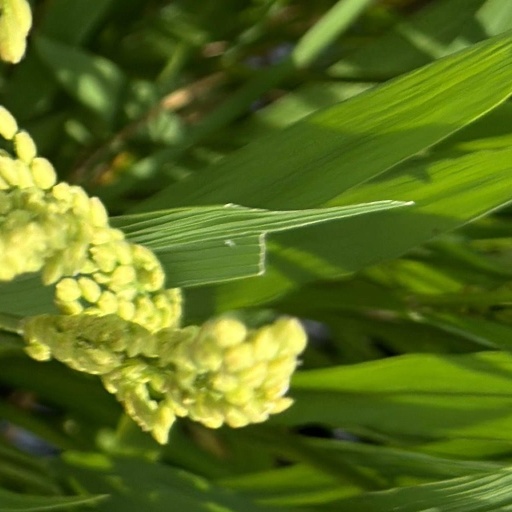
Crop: rice